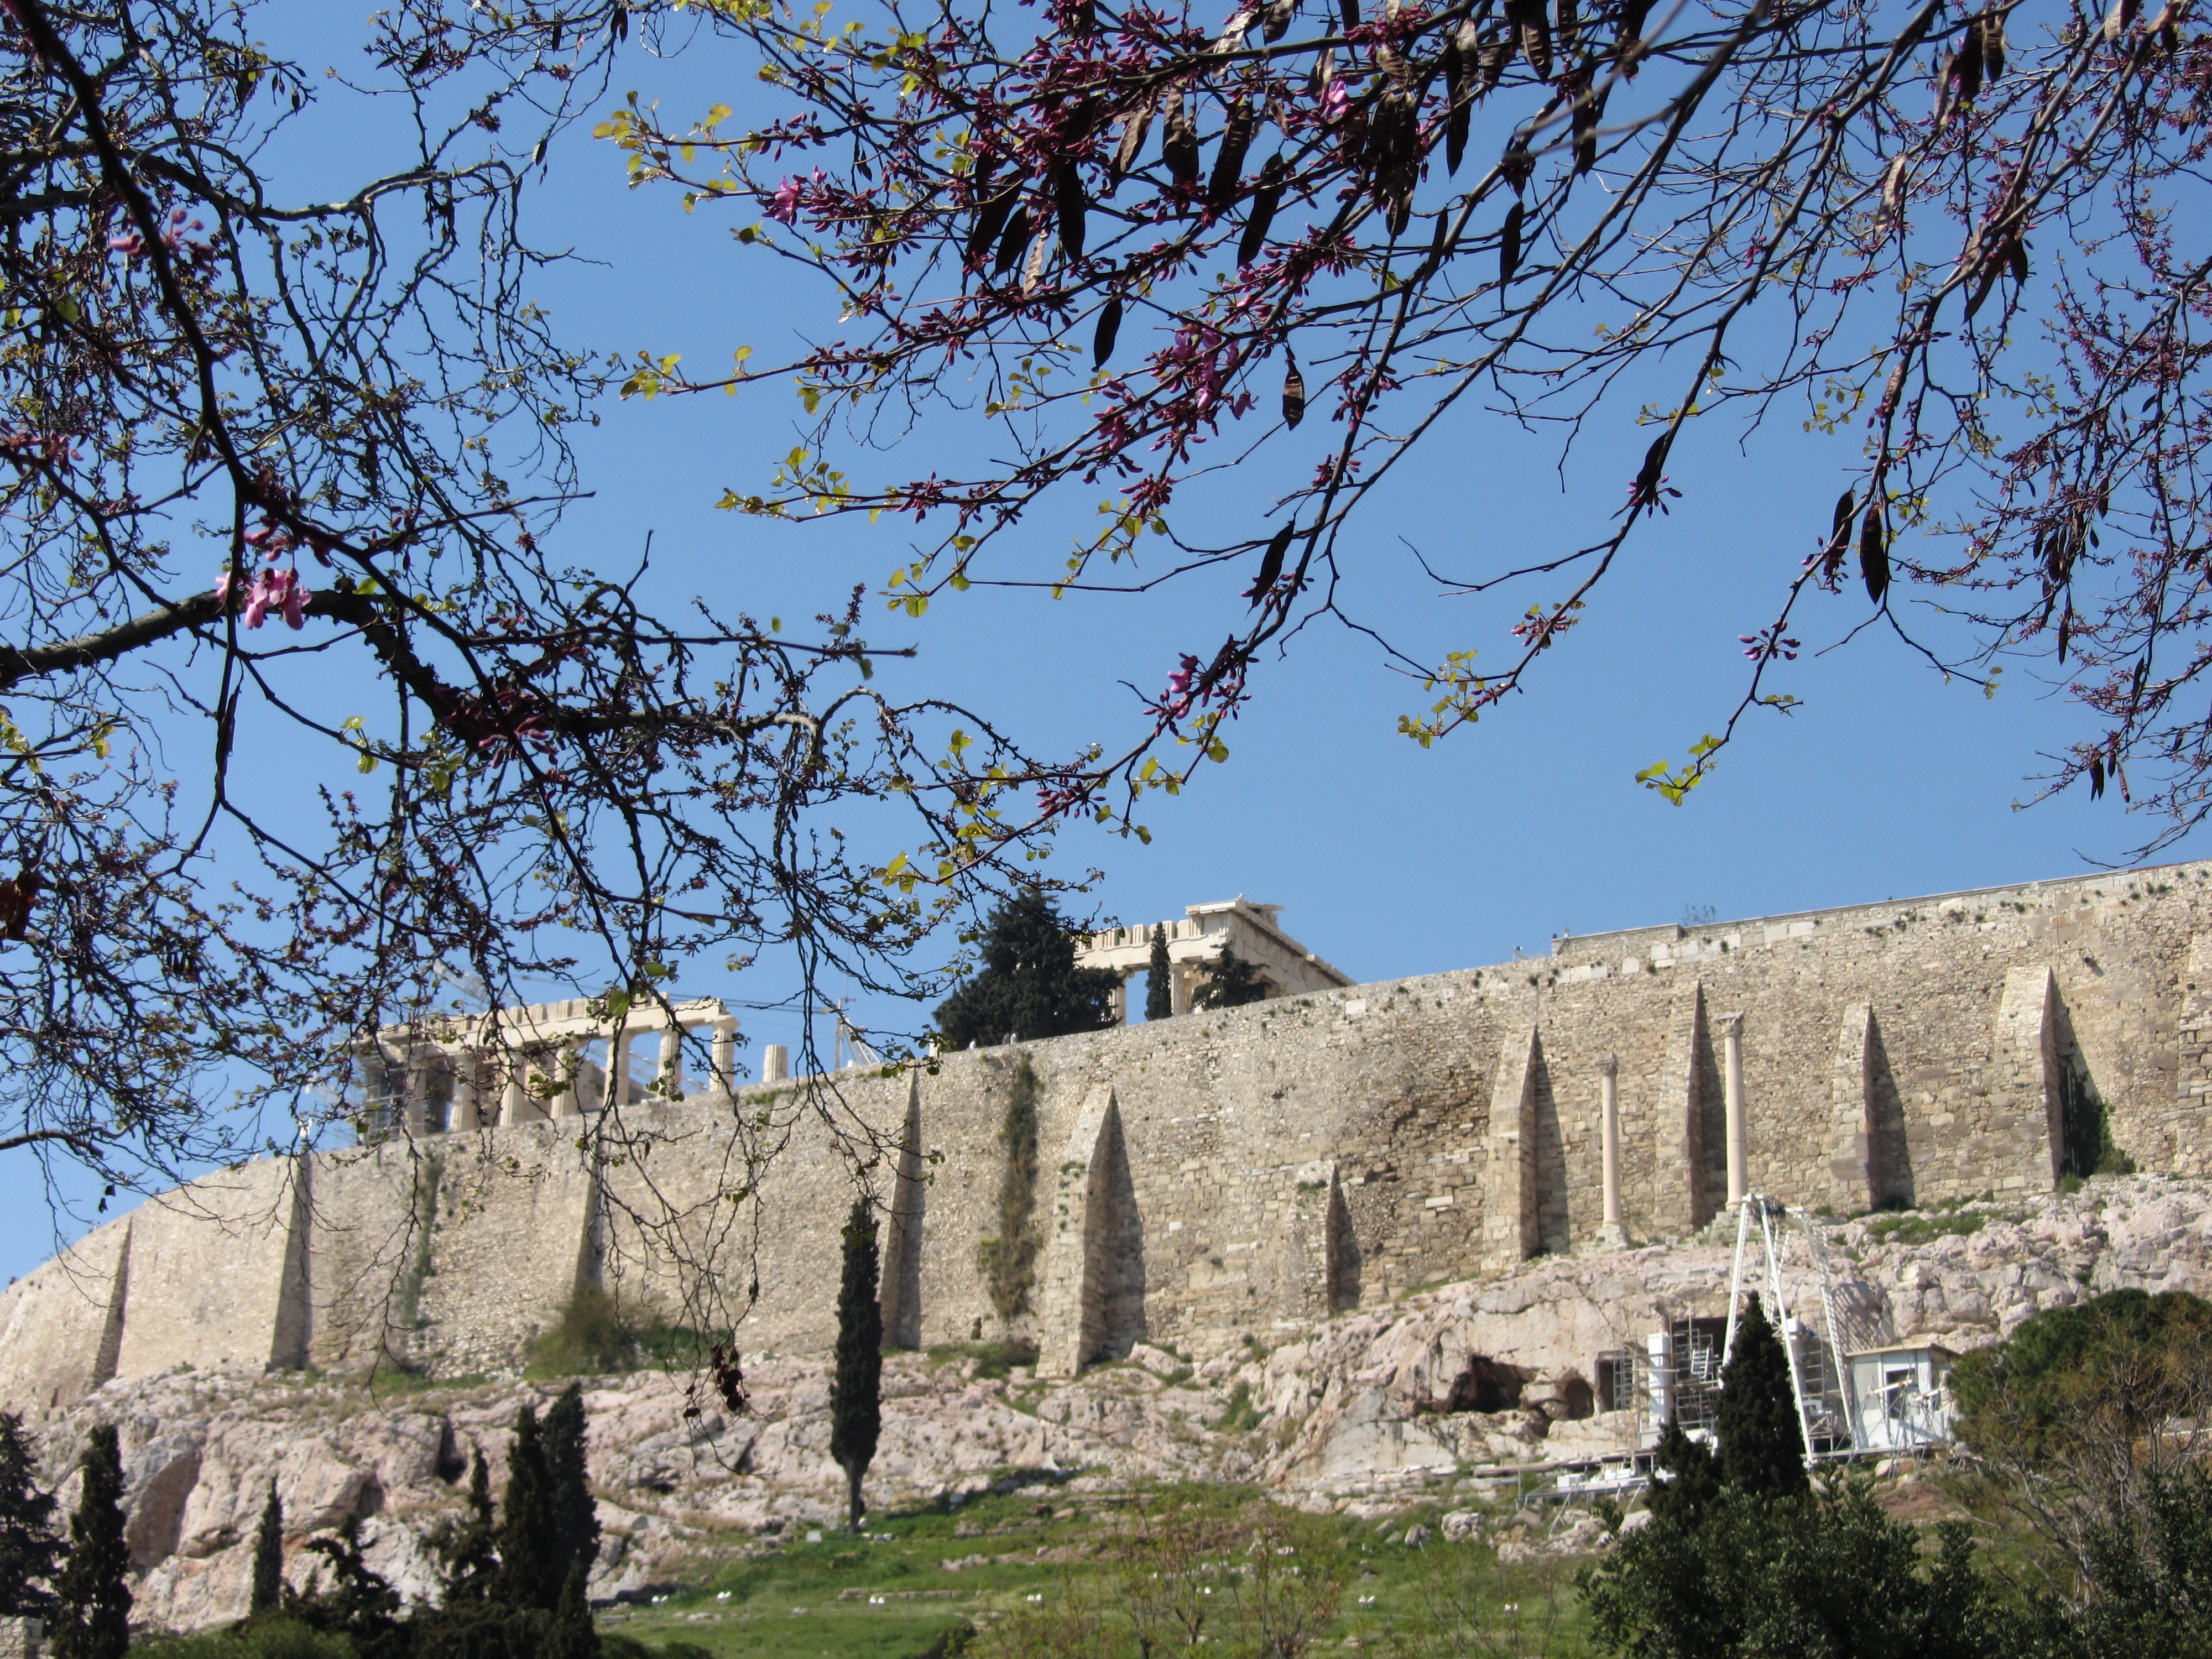
tree, flower, building, place of worship, ruins, monastery, ancient history